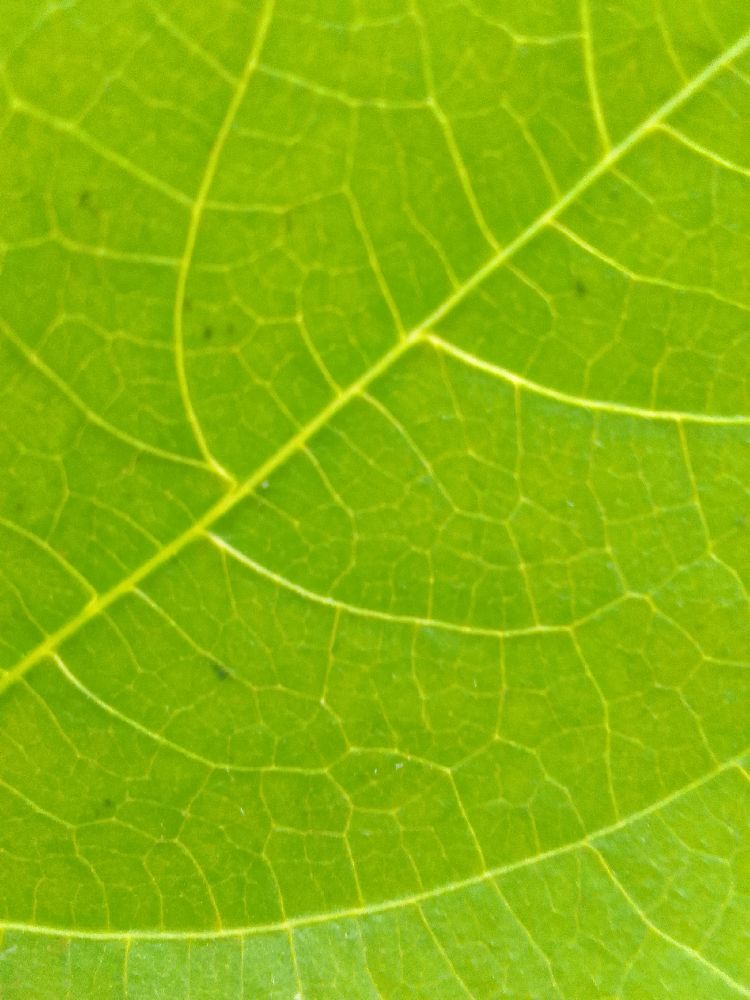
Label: healthy